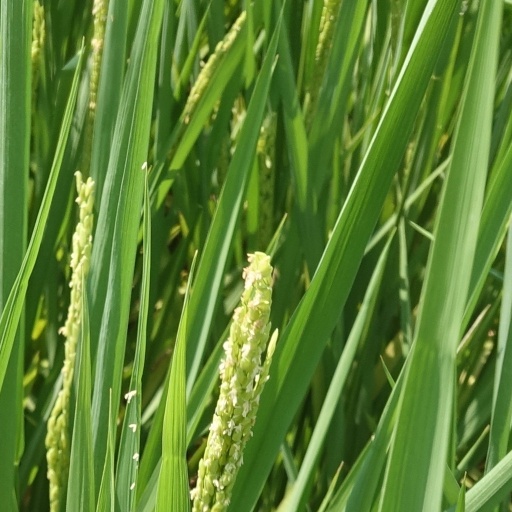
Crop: rice